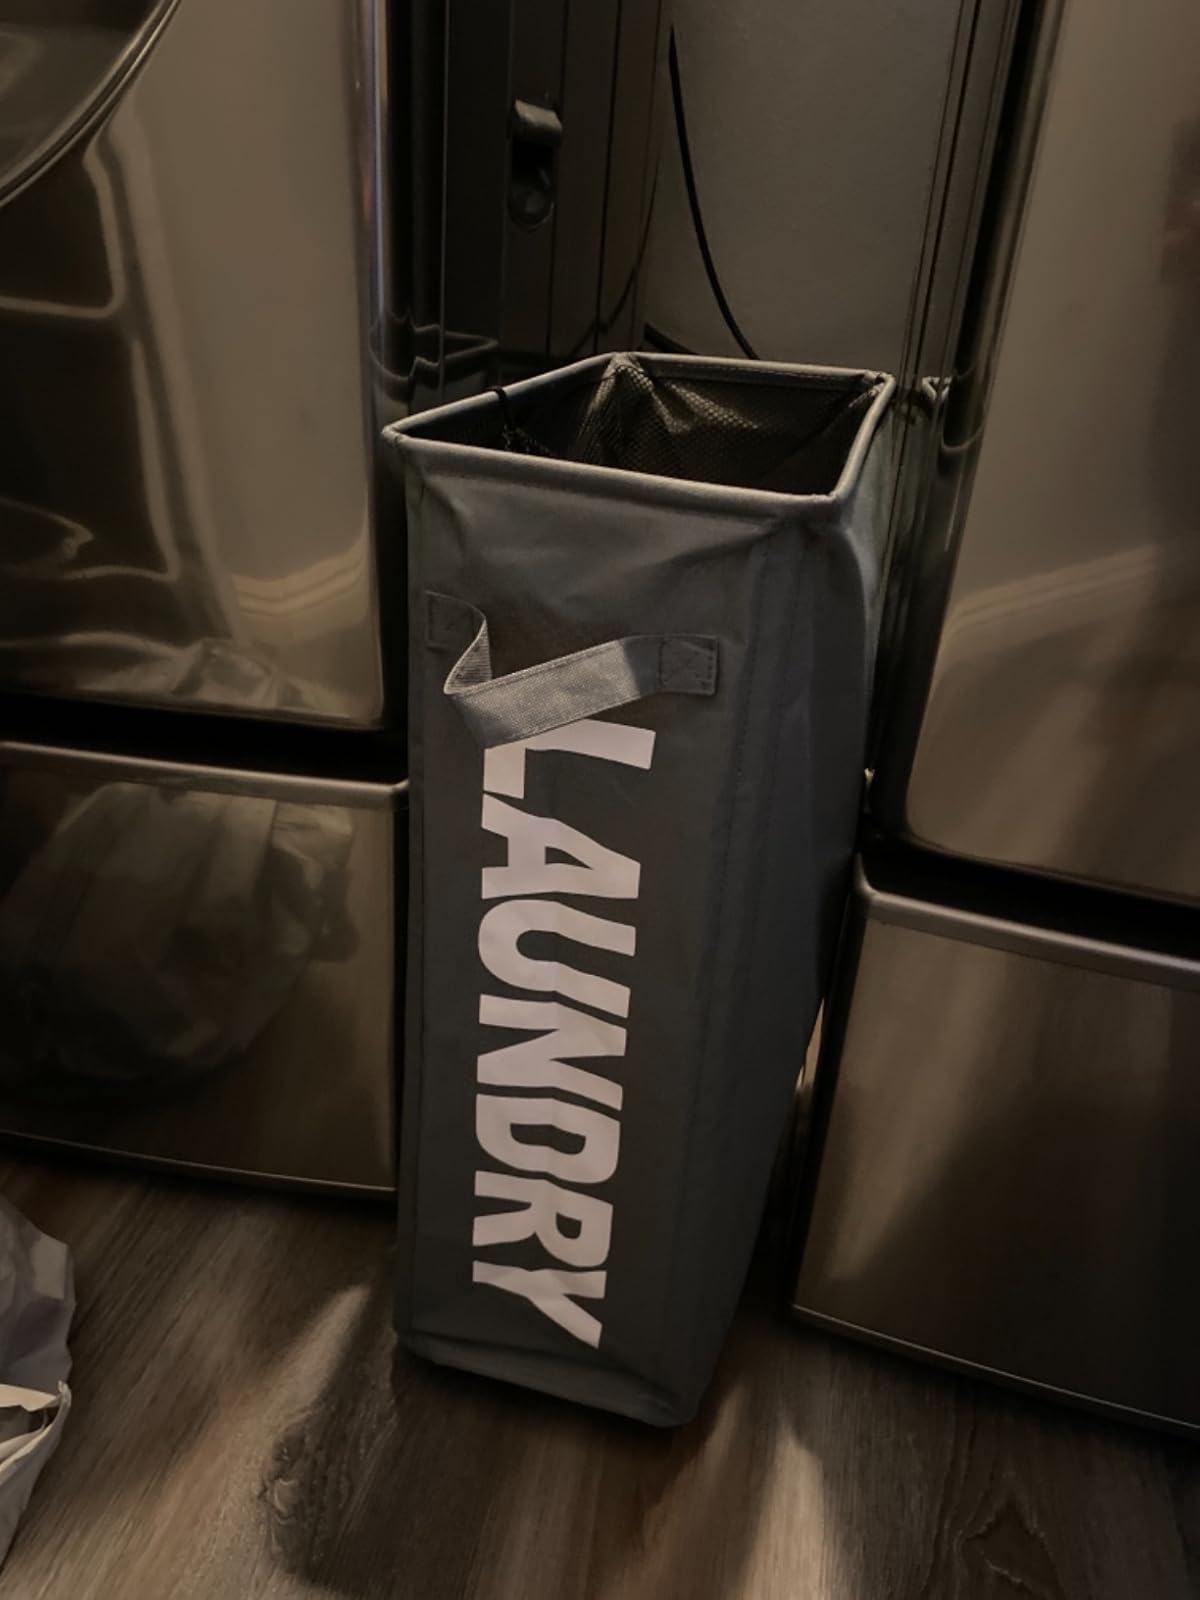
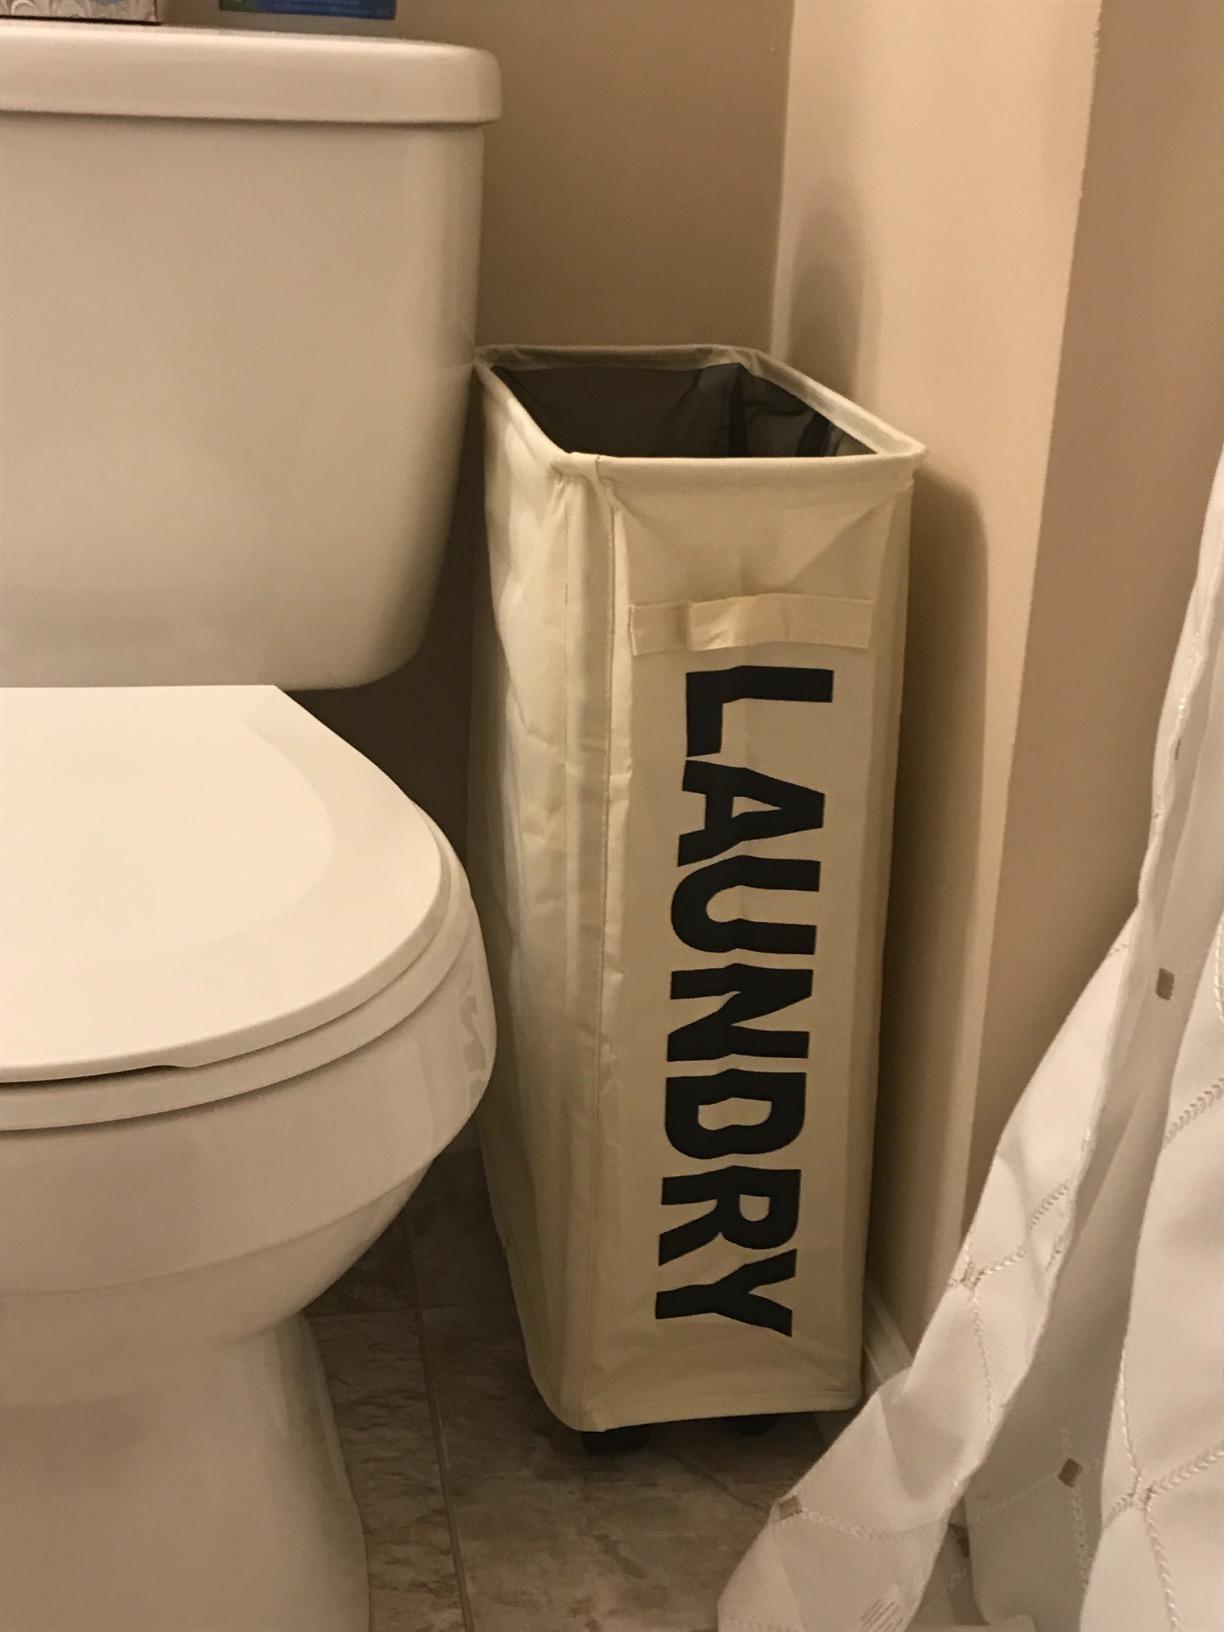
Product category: items_hamper
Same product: no